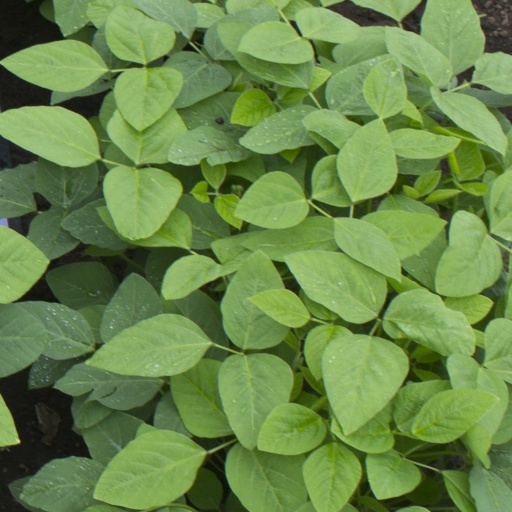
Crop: soybean